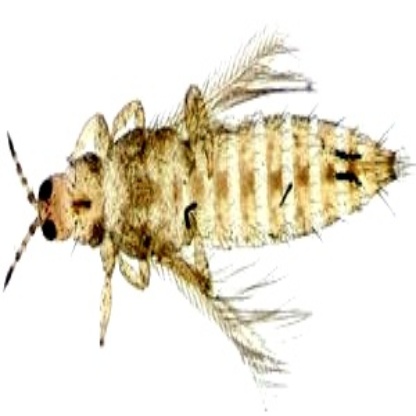
Nhãn: Bọ trĩ ( Thrips )